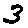
Label: 3